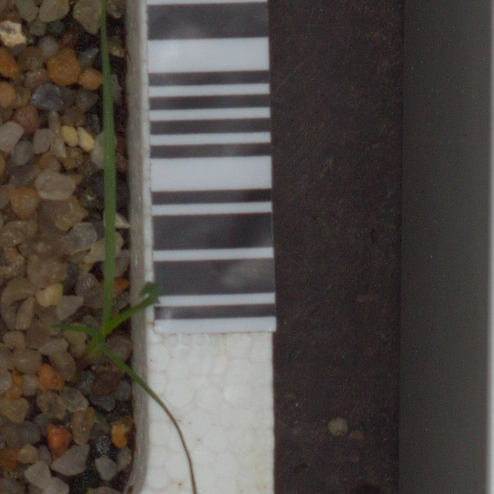
Label: loose_silkybent